Kingston upon Hull

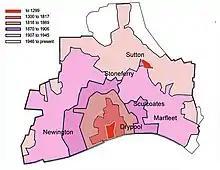
The expansion of Kingston upon Hull

After the Civil War, docks were built along the route of the town walls, which were demolished. The first dock (1778, renamed Queen's Dock in 1854) was built in the area occupied by Beverley and North gates, and the intermediate walls, which were demolished, a second dock (Humber Dock, 1809) was built on the land between Hessle and Myton gates, and a third dock between the two was opened 1829 as Junction Dock (later Prince's Dock).